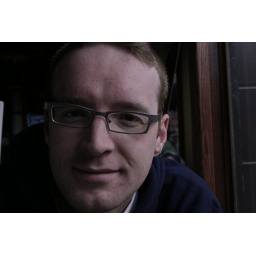
There is a tall, red haired, glasses-wearing person in every software developer